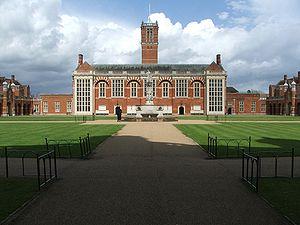
Christ's Hospital est un internat situé dans le Sussex de l'Ouest, en Angleterre. Il a été fondé en 1552 par le roi Édouard VI d'Angleterre et fréquenté par certains lord-maires de Londres comme Samuel Taylor Coleridge. Il compte 831 élèves.